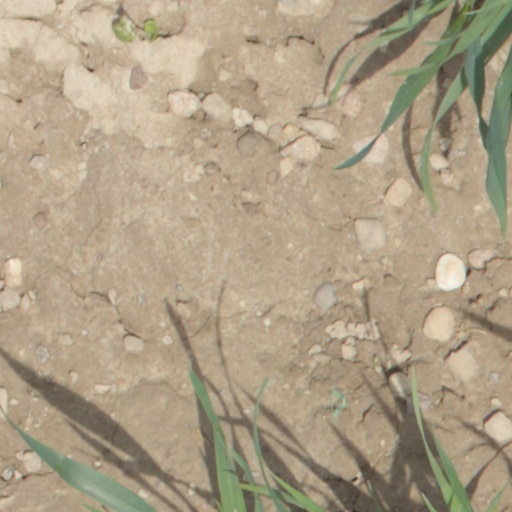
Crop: wheat